Colo-i-Suva Forest Reserve

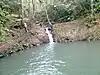
The rope-swing and swimming hole are the main reasons why some Suva residents visit the park.

Established in 1872, Colo-i-Suva Forest National Park in Fiji is a two and a half square kilometres of verdant rain-forests renowned for tropical flora and birds. There are about four and a half kilometres of natural trails ploughing through the forests and natural water bodies to swim in.